Henneberg surface

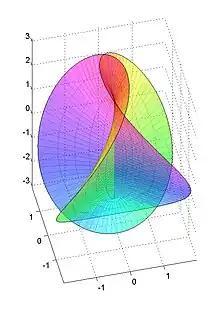
Henneberg surface.

In differential geometry, the Henneberg surface is a non-orientable minimal surface named after Lebrecht Henneberg.